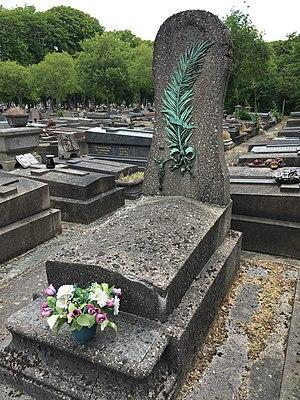
Sépulture d'Henri Albers au cimetière parisien de Saint-Ouen
Henri Albers, né Johan Hendrik Albers, est un chanteur d'opéra néerlandais qui plus tard a été naturalisé français. Il a chanté des rôles de baryton au cours d'une carrière internationale qui a duré 37 ans. Il a été un chanteur vedette au Théâtre de la Monnaie à Bruxelles et à l'Opéra-Comique, qui a été sa base de 1900 jusqu'à sa mort. Il a également chanté avec la compagnie du Metropolitan Opera de 1898 à 1899. Il a fait de nombreux enregistrements pour Pathé et s'est spécialisé dans le répertoire de baryton basse.